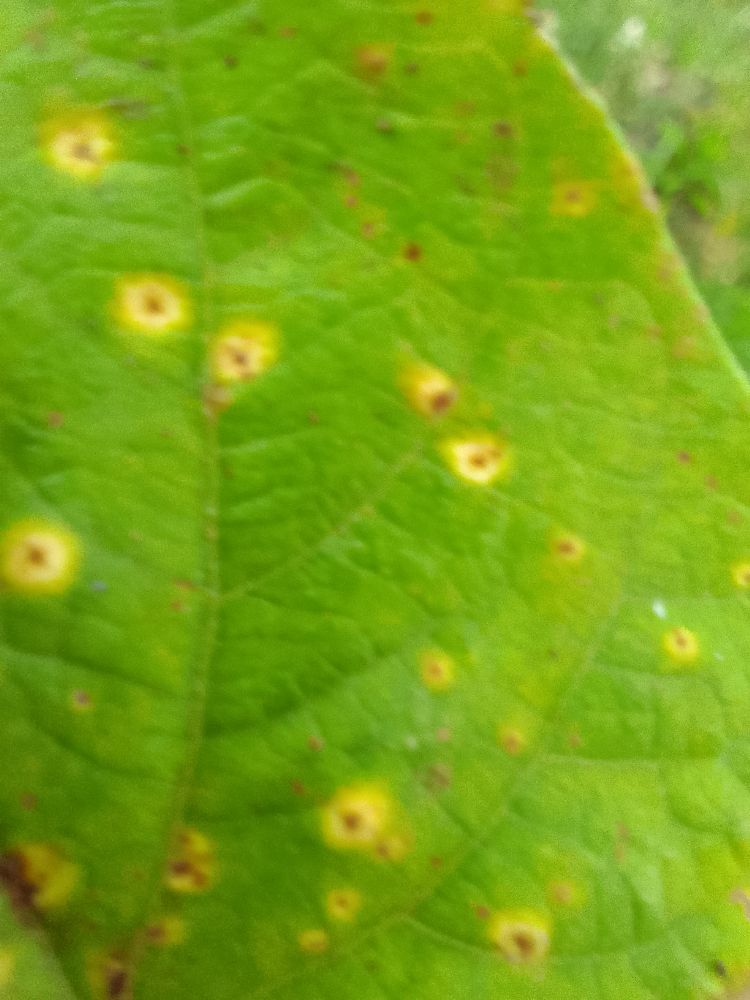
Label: rust